Change Your Life (Iggy Azalea song)

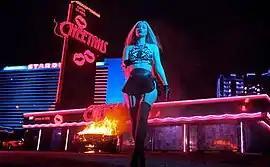
A blond woman in a crop top and mini skirt walking away from a burning car in a parking lot of a bar.

The video opens with a view of a home's swimming pool and patio area where Azalea is pictured walking on a springboard and diving into the pool. This scene is intercut with images of her bedroom, a shattered painting of herself, and a whiskey glass dropping through a glass coffee table. Azalea is then shown lounging on the springboard; her hair is wet and slicked-back, and she wears a vintage bikini that has a transparent, chain-mail top and a red bottom. In another segment, she is dressed in a pink satin conical bra and high-waisted boyshorts, and is pictured writhing around on a pink satin bed alongside a white tiger cub. This scene is intercepted with Azalea emerging from the pool donning red pasties.